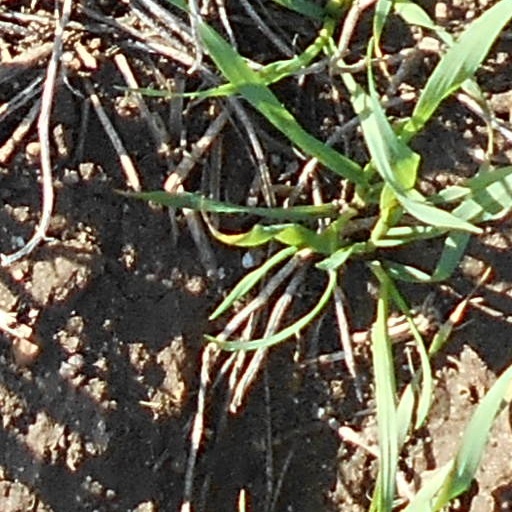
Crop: wheat